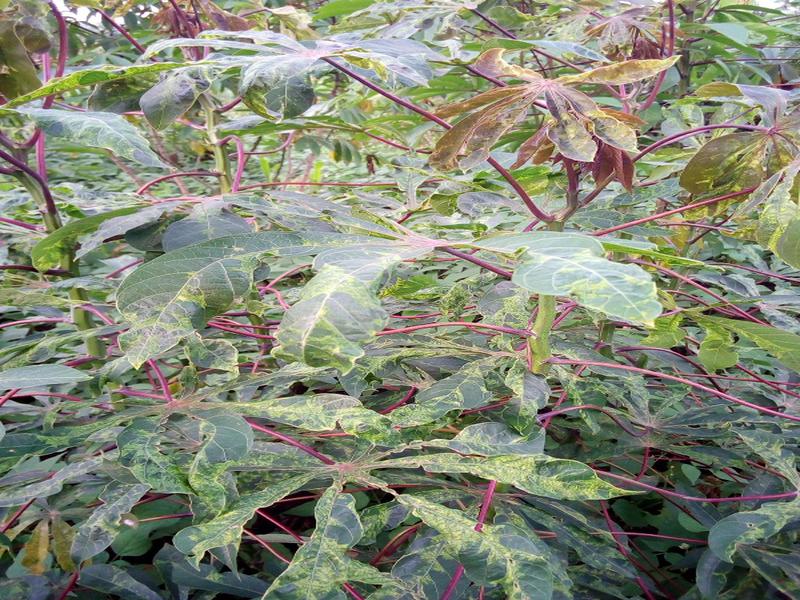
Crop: cassava
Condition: mosaic_disease